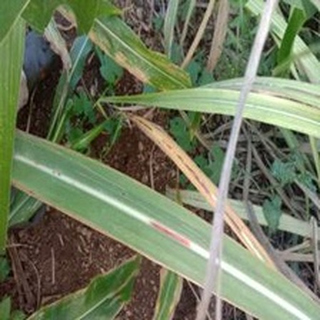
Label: sugarcane_red_rot